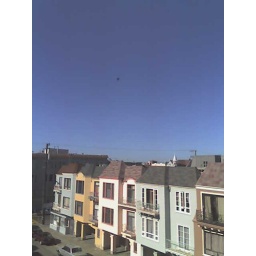
bird in sky